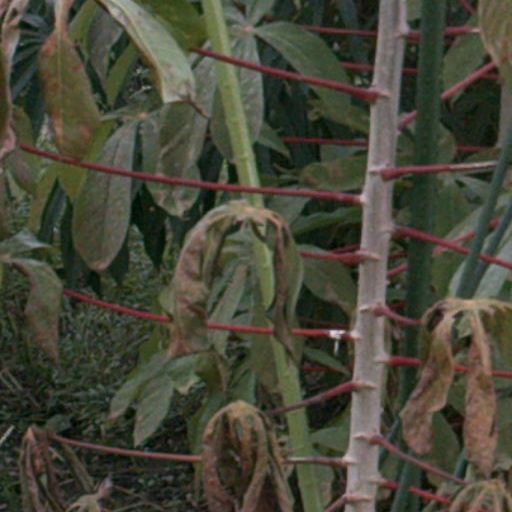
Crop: cassava